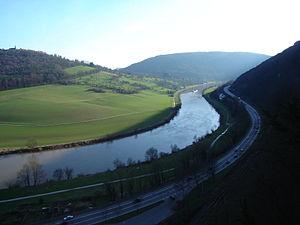
La notion de fragmentation ou de morcellement des écosystèmes / des habitats / écopaysagère / écologique englobe tout phénomène artificiel de morcellement de l'espace, qui peut ou pourrait empêcher une ou plusieurs espèces de se déplacer comme elles le devraient et le pourraient en l'absence de facteur de fragmentation.